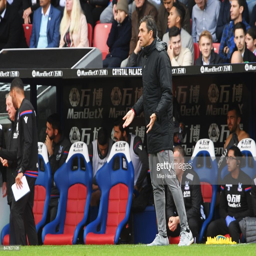
football player , manager reacts during the match .